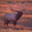
Label: deer